Gibson Dam

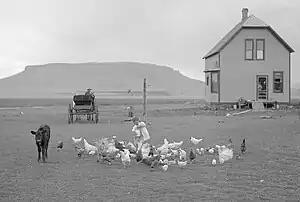
Arid conditions in the area before the dam, the Hancock homestead, July 23, 1910

On September 26, 1906, the Department of the Interior authorized the USBR's Sun River Project, under pressure from local residents, namely those of Great Falls, who wanted the irrigation of lands east of the Rocky Mountains along the Sun and Teton Rivers. Early proposals included the diversion of streams from west of the Continental Divide to augment the arid region's water supply, but eventually the project was pared down to comprise two storage dams on the Sun River and a tributary, Willow Creek; two off-stream reservoirs and a diversion dam; and seven main canals.